Brett Kavanaugh Supreme Court nomination

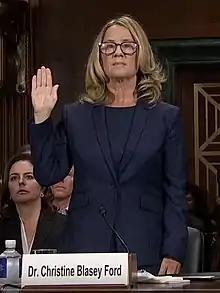
Christine Blasey Ford

On July 30, 2018, Christine Blasey Ford wrote U.S. Senator Dianne Feinstein a letter accusing Kavanaugh of having sexually assaulted her in the 1980s. Ford requested that her allegation be kept confidential. Feinstein did not refer the allegation to the FBI until September 14, 2018, after the Judiciary Committee had completed its hearings on Kavanaugh's nomination and "after leaks to the media about [the Ford allegation] had reached a "fever pitch".